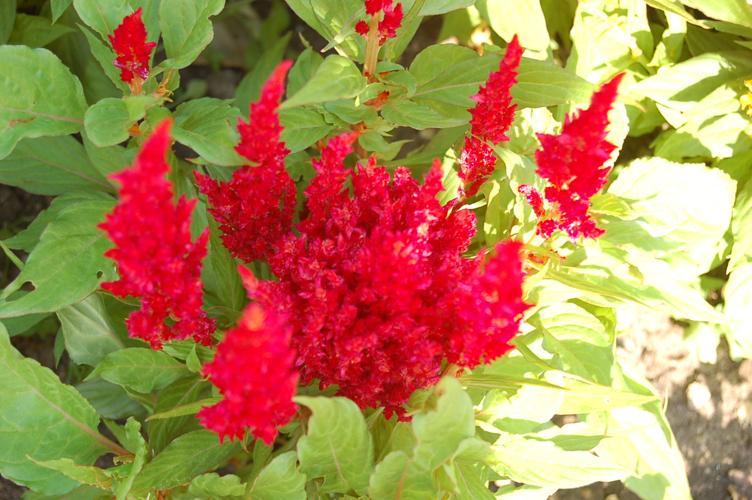
Label: prince of wales feathers